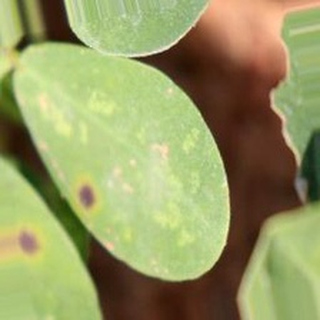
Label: groundnut_early_leaf_spot